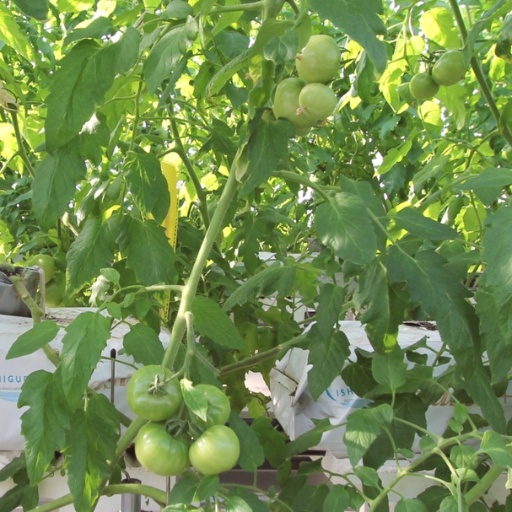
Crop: tomato